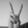
ASL letter: V